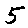
Label: 5